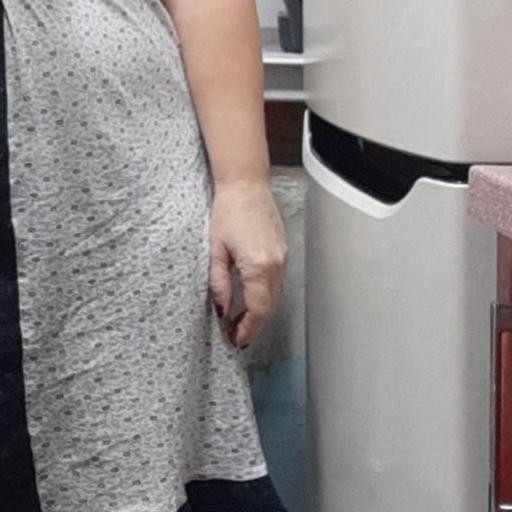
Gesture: no_gesture